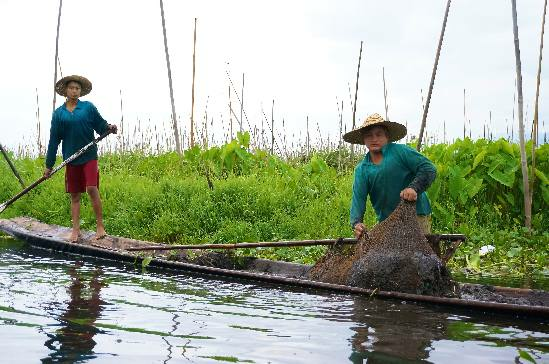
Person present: No